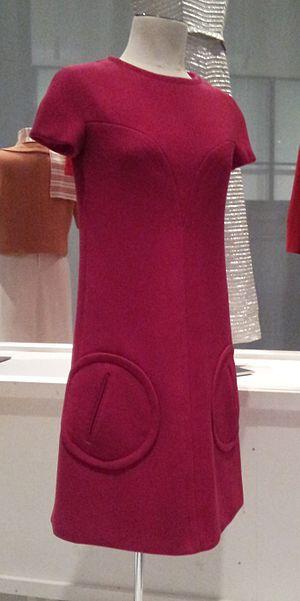
Guy Laroche est un couturier et styliste français, né le 16 juillet 1921 à La Rochelle et décédé le 17 février 1989 à Paris.